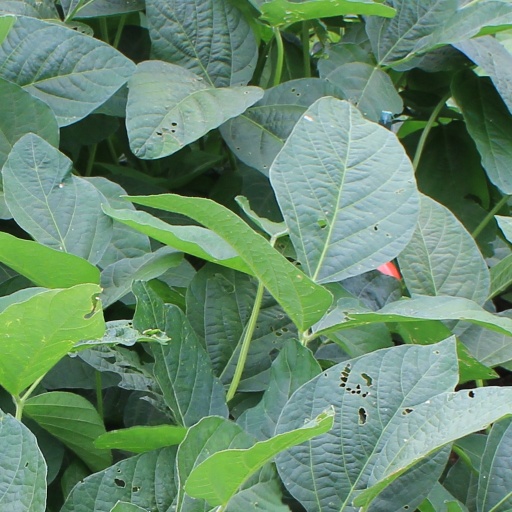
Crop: soybean